Citadel Hill (Fort George)

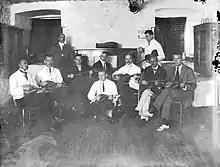
Prisoners of war at the Halifax Citadel ca. 1917 prior to the opening of a permanent prisoner-of-war camp in Amherst

The first major permanent fortification were completed on Citadel Hill during the American Revolution. Built in 1776, the new fort on Citadel Hill was composed of multiple lines of overlapping earthen redans backing a large outer palisade wall. At the center was a three-story octagonal blockhouse mounting a fourteen-gun battery and accommodating 100 troops. These works required that the hill be cut down by . The entire fortress mounted 72 guns. Citadel Hill and the associated harbour defence fortifications afforded the Royal Navy the most secure and strategic base in eastern North America from its Halifax Dockyard commanding the Great Circle Route to western Europe and gave Halifax the nickname "Warden of The North". The massive British military presence in Halifax focused through Citadel Hill and the Royal Navy's dockyard is thought to be one of the main reasons that Nova Scotia—the fourteenth British colony—remained loyal to the Crown throughout and after the American Revolutionary War.